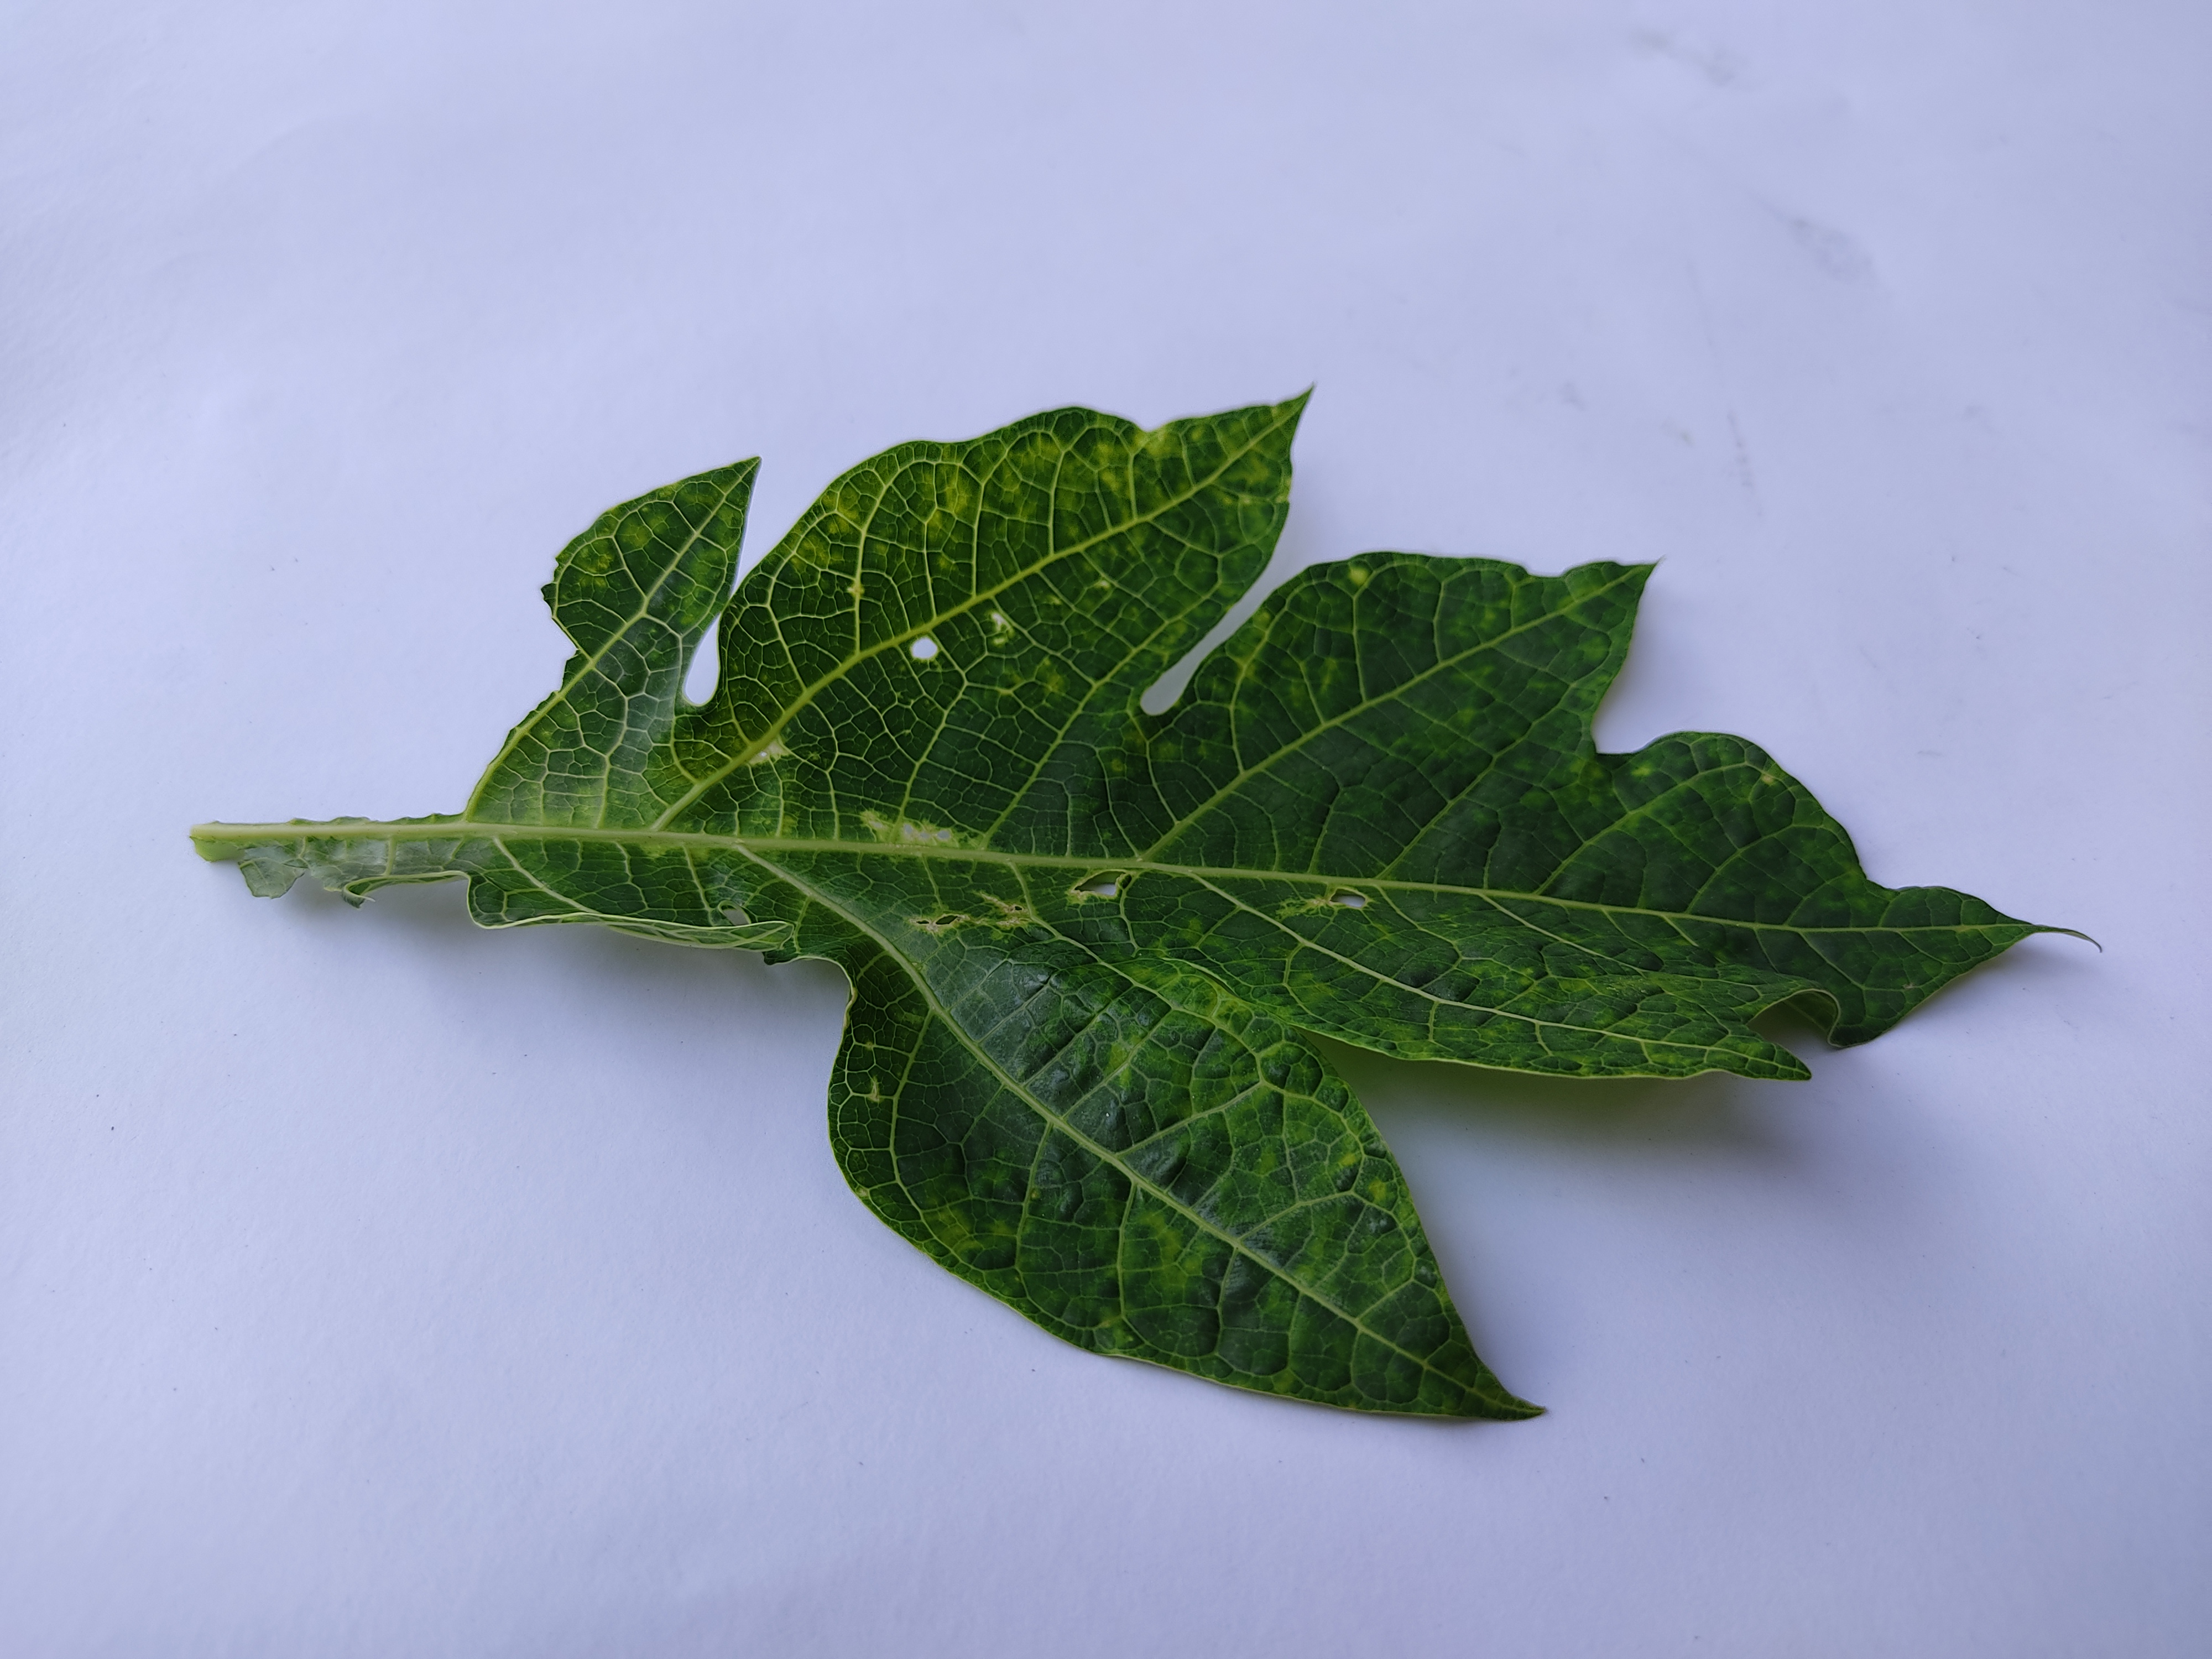
Label: Mosaic